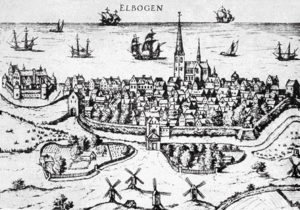
Malmö ou plus traditionnellement Malmoe est une ville à l'extrême sud de la Suède.